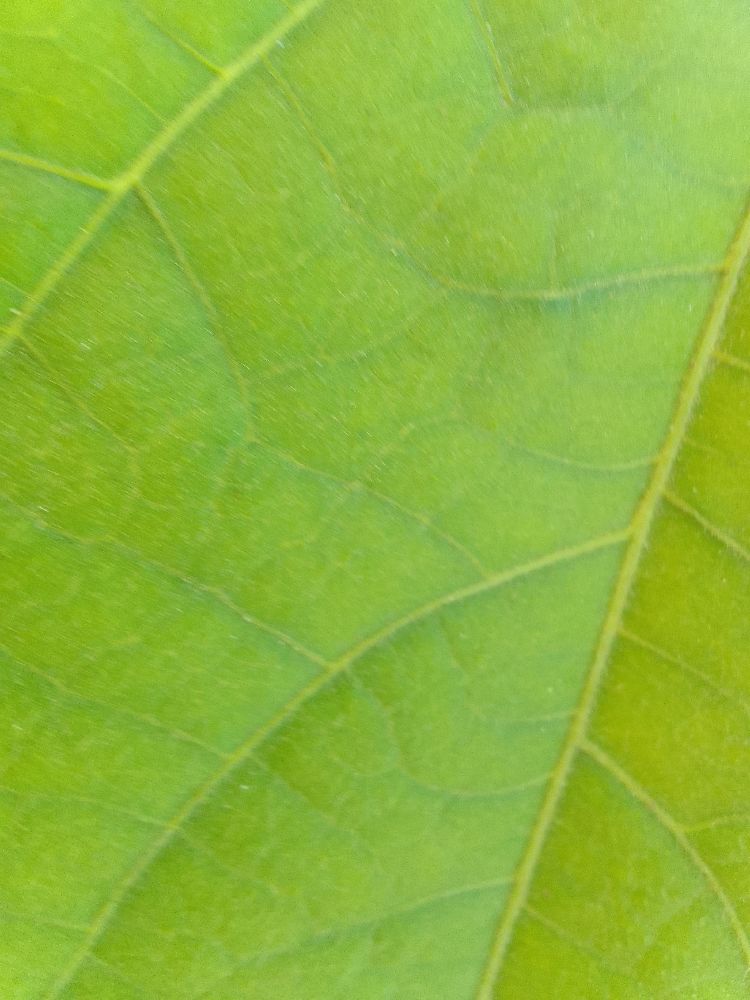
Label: healthy